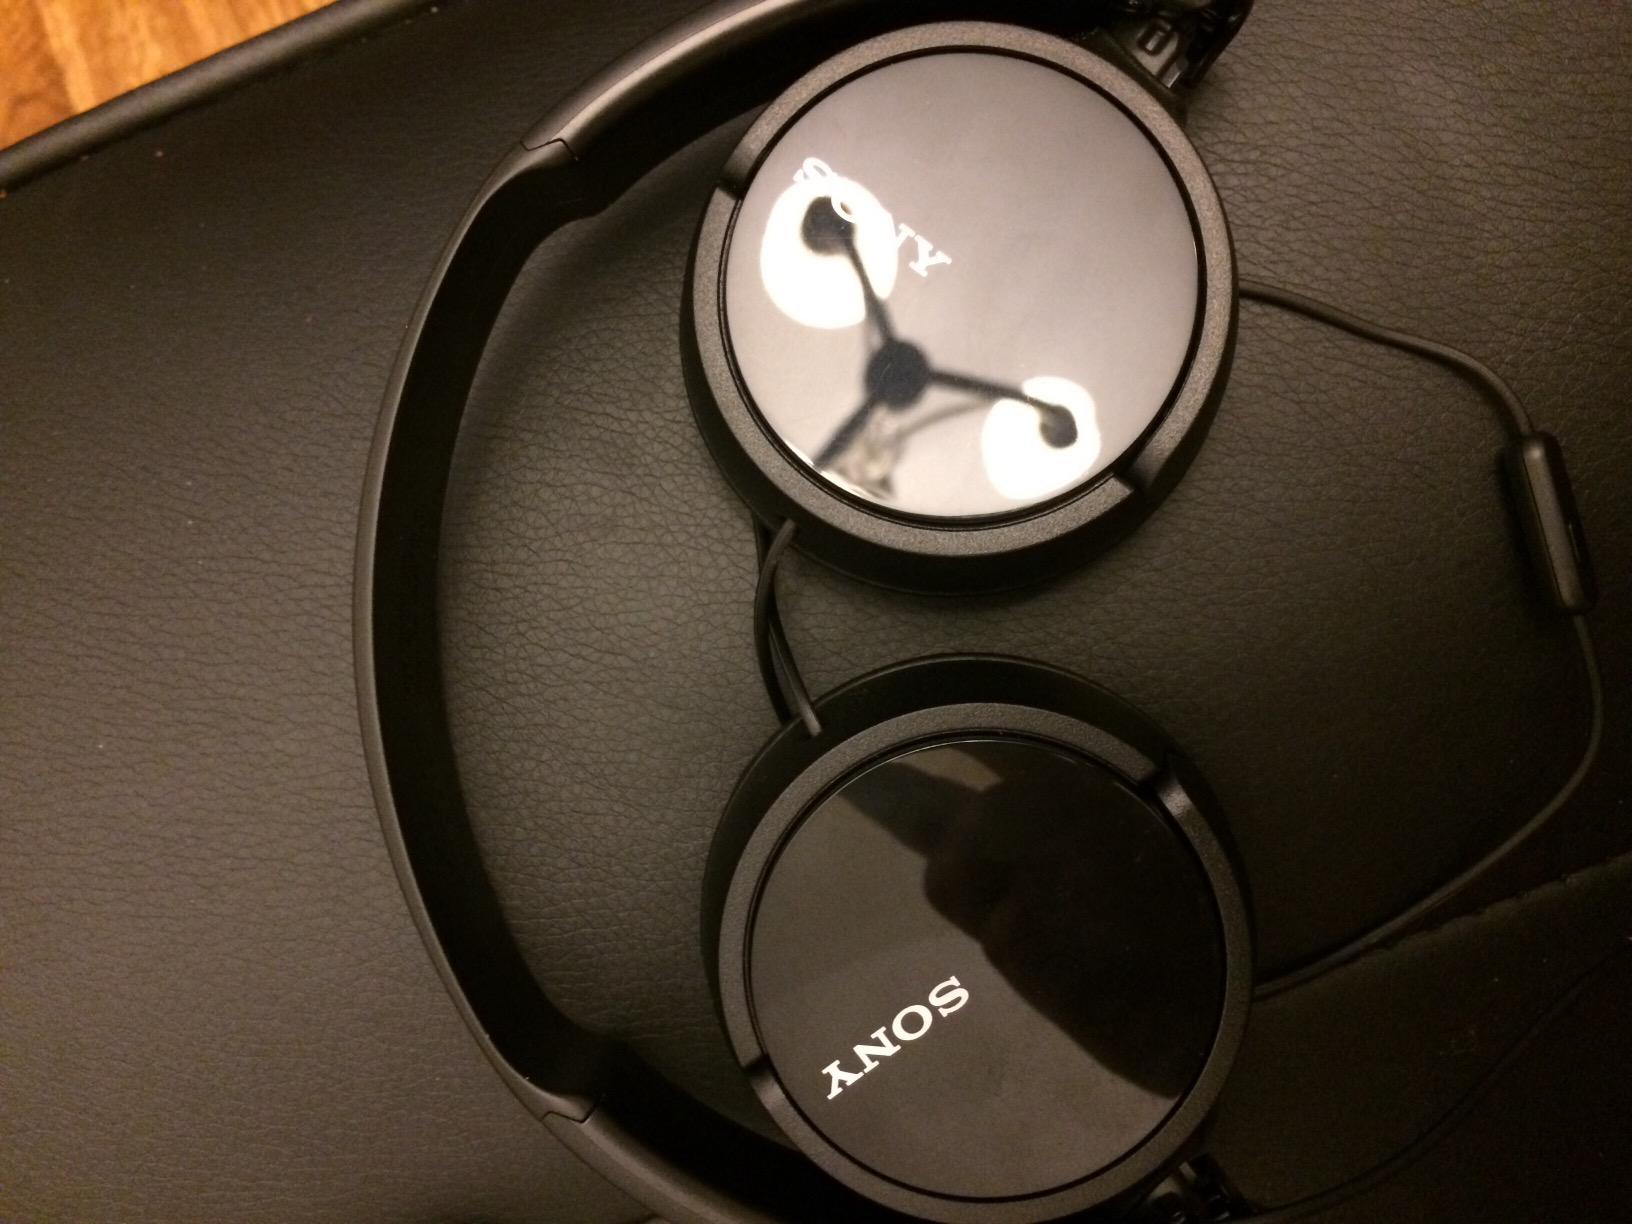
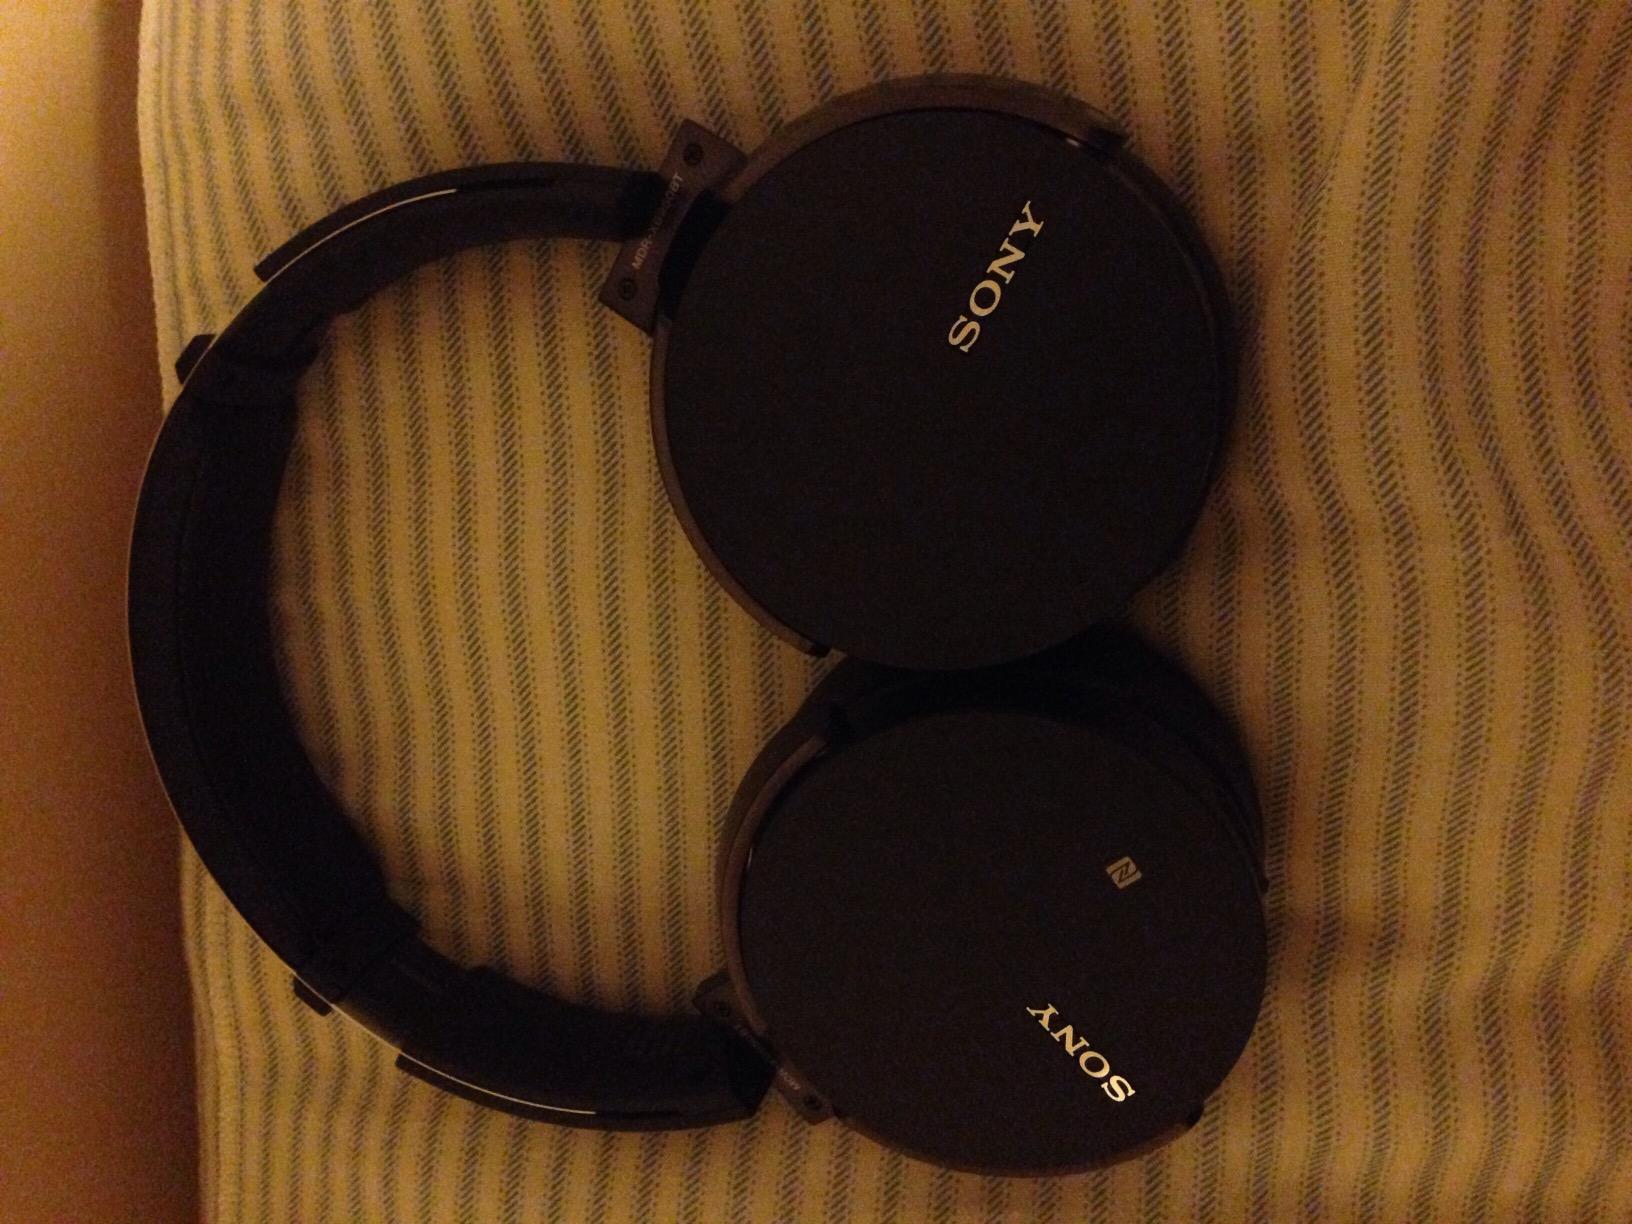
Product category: headphones
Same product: no